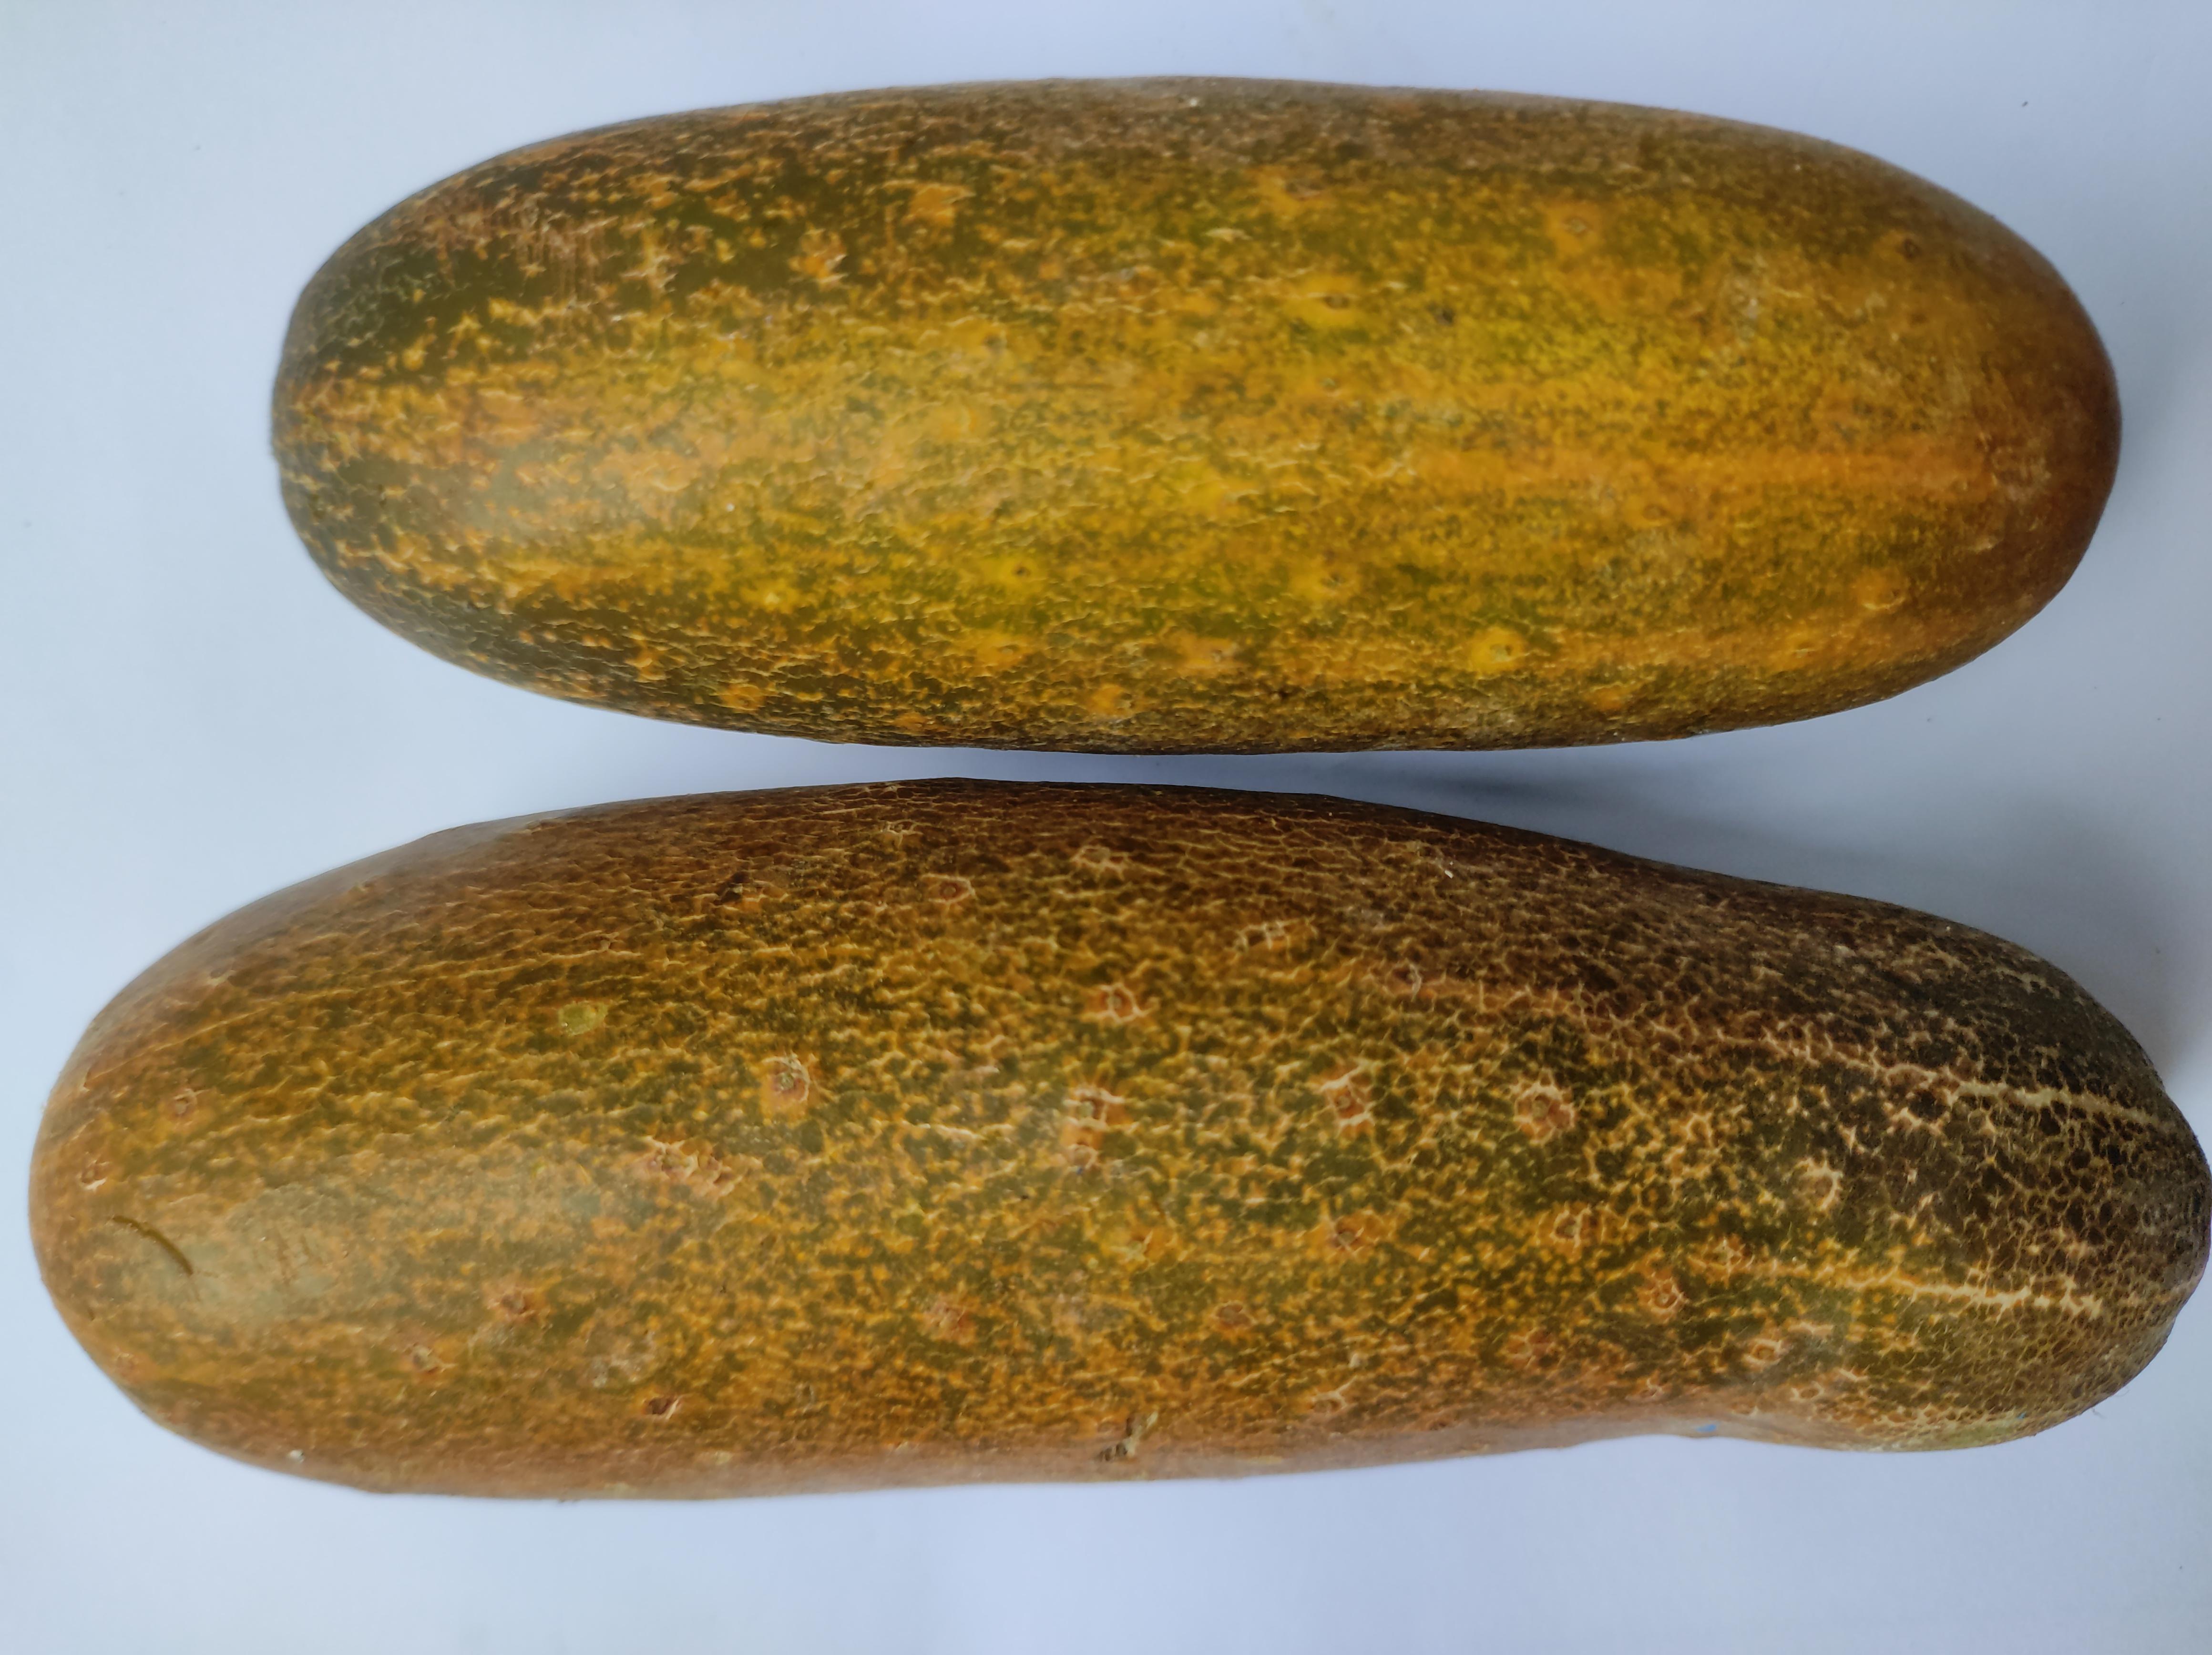
Label: Cucumber